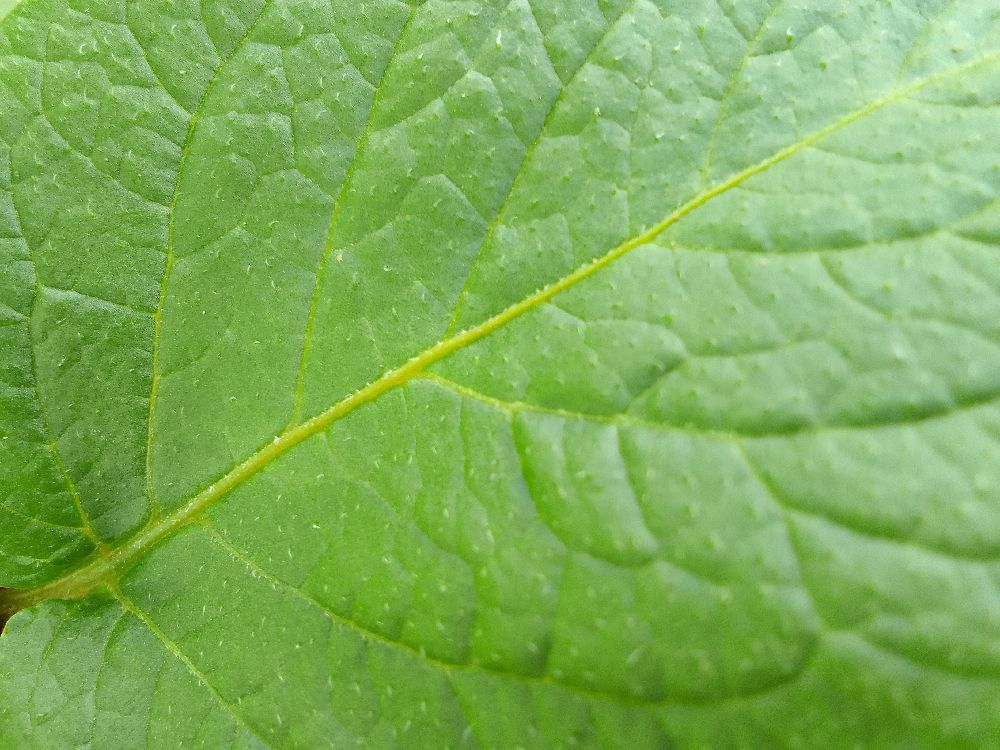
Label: Healthy